Melakasakudy

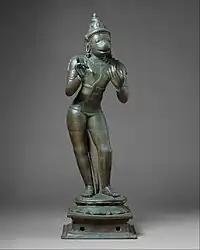
Hanuman (Met Museum)

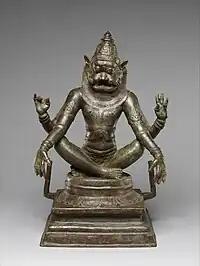
Narasimha (Met Museum)

Eight antique idols belonging to the temple were stolen sometime between 1959 and 1962. The Nataraja idol was found 15 days later and reinstalled. A volunteer-collective India Pride Project has traced the remaining idols to few museums/institutions in the Western world.